Batrachedra agaura

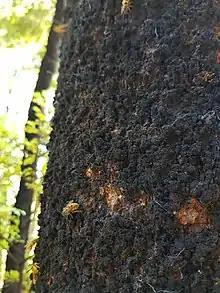
Sooty beech scale

This species is endemic to New Zealand. Specimens have been collected from Kaeo in the North Island to Invercargill in the South Island and it is regarded as being generally distributed throughout the country. This species has also been recorded at Pitt Island in the Chatham Islands.